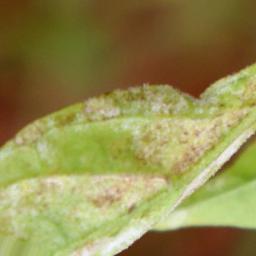
Label: powdery mildew